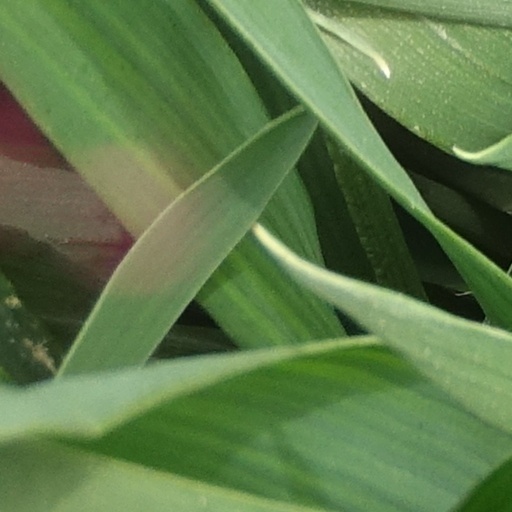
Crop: wheat